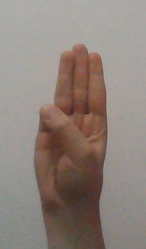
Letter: thaa